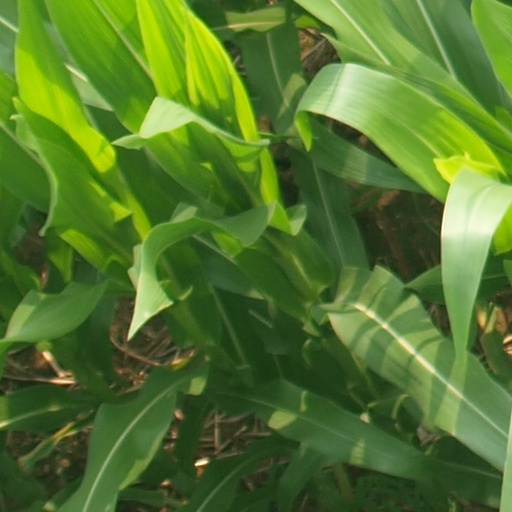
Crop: maize; corn